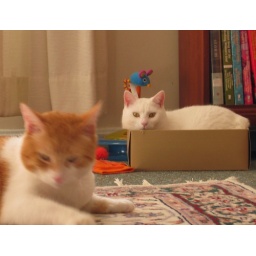
A cat in a box wtih a mouse over her head